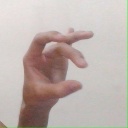
अक्षर: ओ